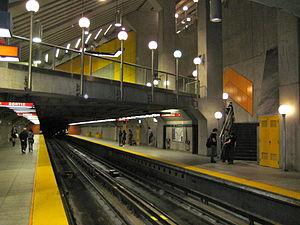
L'art dans le métro de Montréal est présent sous la forme d'une centaine d'œuvres d'art permanentes installées à l’intérieur et aux abords des différentes stations. En 2016, le métro compte des œuvres distribuées dans 55 des 68 stations du réseau.
Côte-Sainte-Catherine est une station de la ligne orange du métro de Montréal située dans l'arrondissement Côte-des-Neiges–Notre-Dame-de-Grâce.